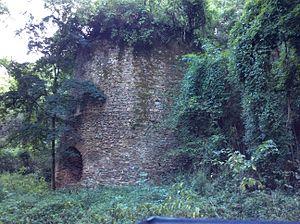
Four à chaux de Saint-Méen - Le Cellier - 44 - France. Dimensions - l'entrée de l'ébraisoir environs 2.5 m de haut
Le four à chaux de Saint-Méen est situé à Saint-Méen, sur la commune du Cellier et en limite de la commune d'Oudon, dans le département de la Loire-Atlantique en Pays de la Loire.